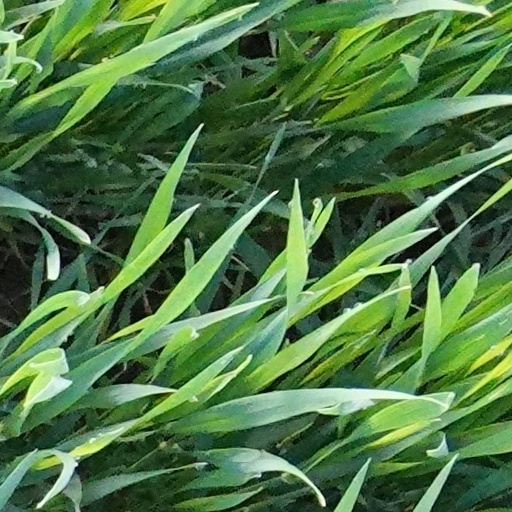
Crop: wheat